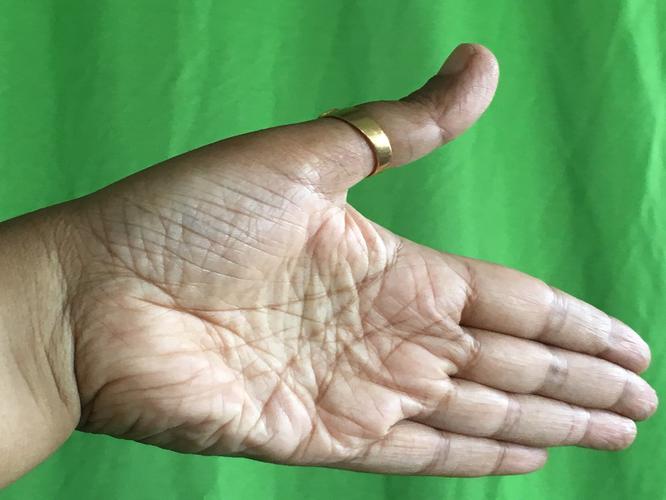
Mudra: Ardhachandran
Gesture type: single_hand